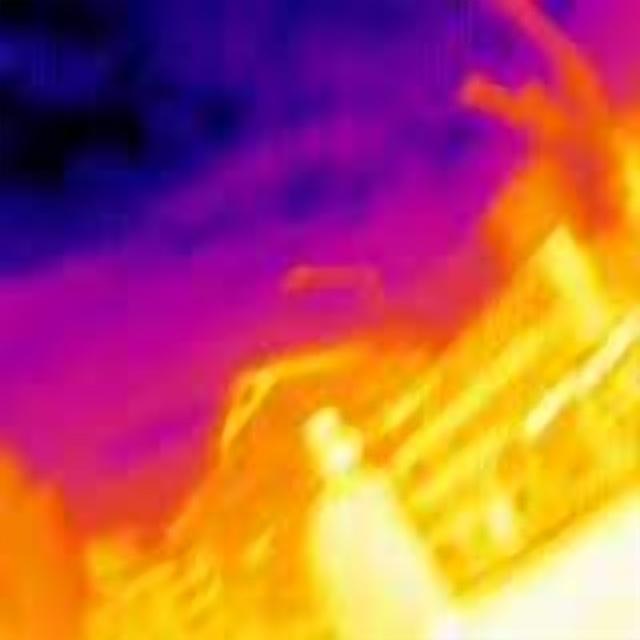
Detected objects:
label: person